Taunton station (Amtrak)

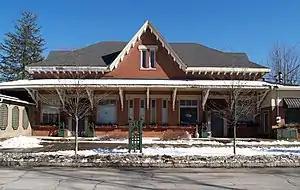
Under current plans, Taunton will have an MBTA Commuter Rail station at the Dean Street site (pictured) instead of the Oak Street site.

The New Bedford and Taunton Railroad opened from Mansfield to Taunton in August 1836 - one of the first branch lines in the state. Its Taunton Central station was located between Oak Street and Wales Street, surrounded by the Taunton Locomotive Manufacturing Company and Mason Machine Works.